Mainaguri

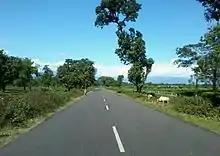
National Highway 27 (India)

The Jatileswar Temple is located in Purbba Dehar about 10 km from the Maynaguri town of Jalpaiguri district. It is situated on the western side of Jaldhaka River to the highway connecting Maynaguri with Dhupguri. The location of the Temple is about halfway between the two towns. About 8 km after Maynaguri on National Highway 31, you will reach Husludanga crossing. Leave the National Highway and take the right-hand road to Husludanga which is a small village. From here a small village road to your right will take you to the Jatileswar Temple.